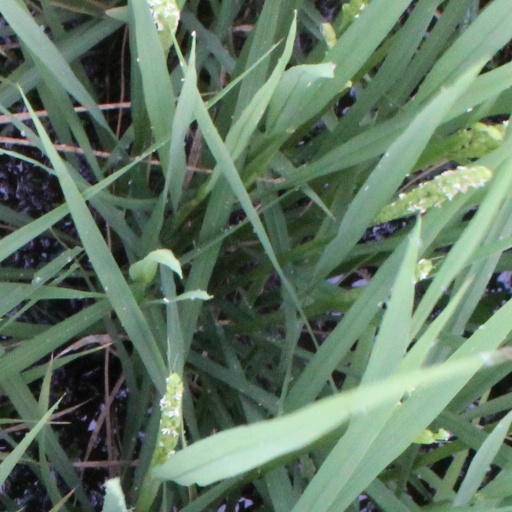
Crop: rice